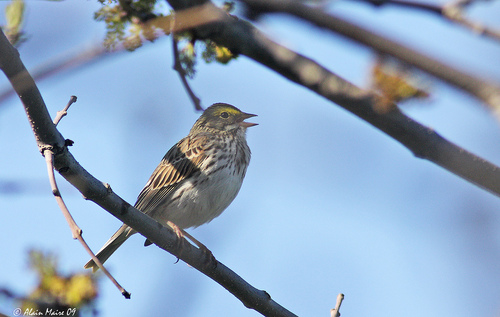
here is a tiny compact light brown bird with a white breast who has a small opened beak and looks as if he may be singing of his pretty tiny self and he is mostly brown on his back.
bird has brown feathers, white breast feathers, and light brown legs.
this is a bird with a white belly, grey back and head and a yellow eyebrow.
a small white bird with dark brown spots on its breast and flanks, white eyebrows, and black eyes.
a small brownish gray bird with an off white belly and small gray beak
this bird has wings that are brown and has white belly
this particular bird has a belly that is white with black spotsa plump bird with a white belly and a brown and white back, wings, and head that also has a very short beak.
this bird has a brown crown as well as a white bellya small brown bird with a white breast speckled in brown, it's secondaries are brown that fade to white at the tips.
Species: Savannah Sparrow